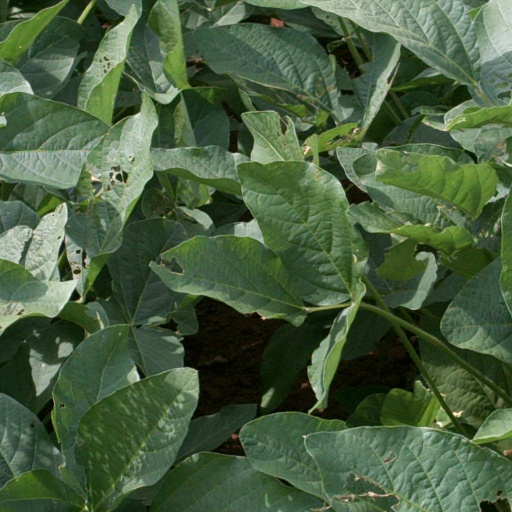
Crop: soybean